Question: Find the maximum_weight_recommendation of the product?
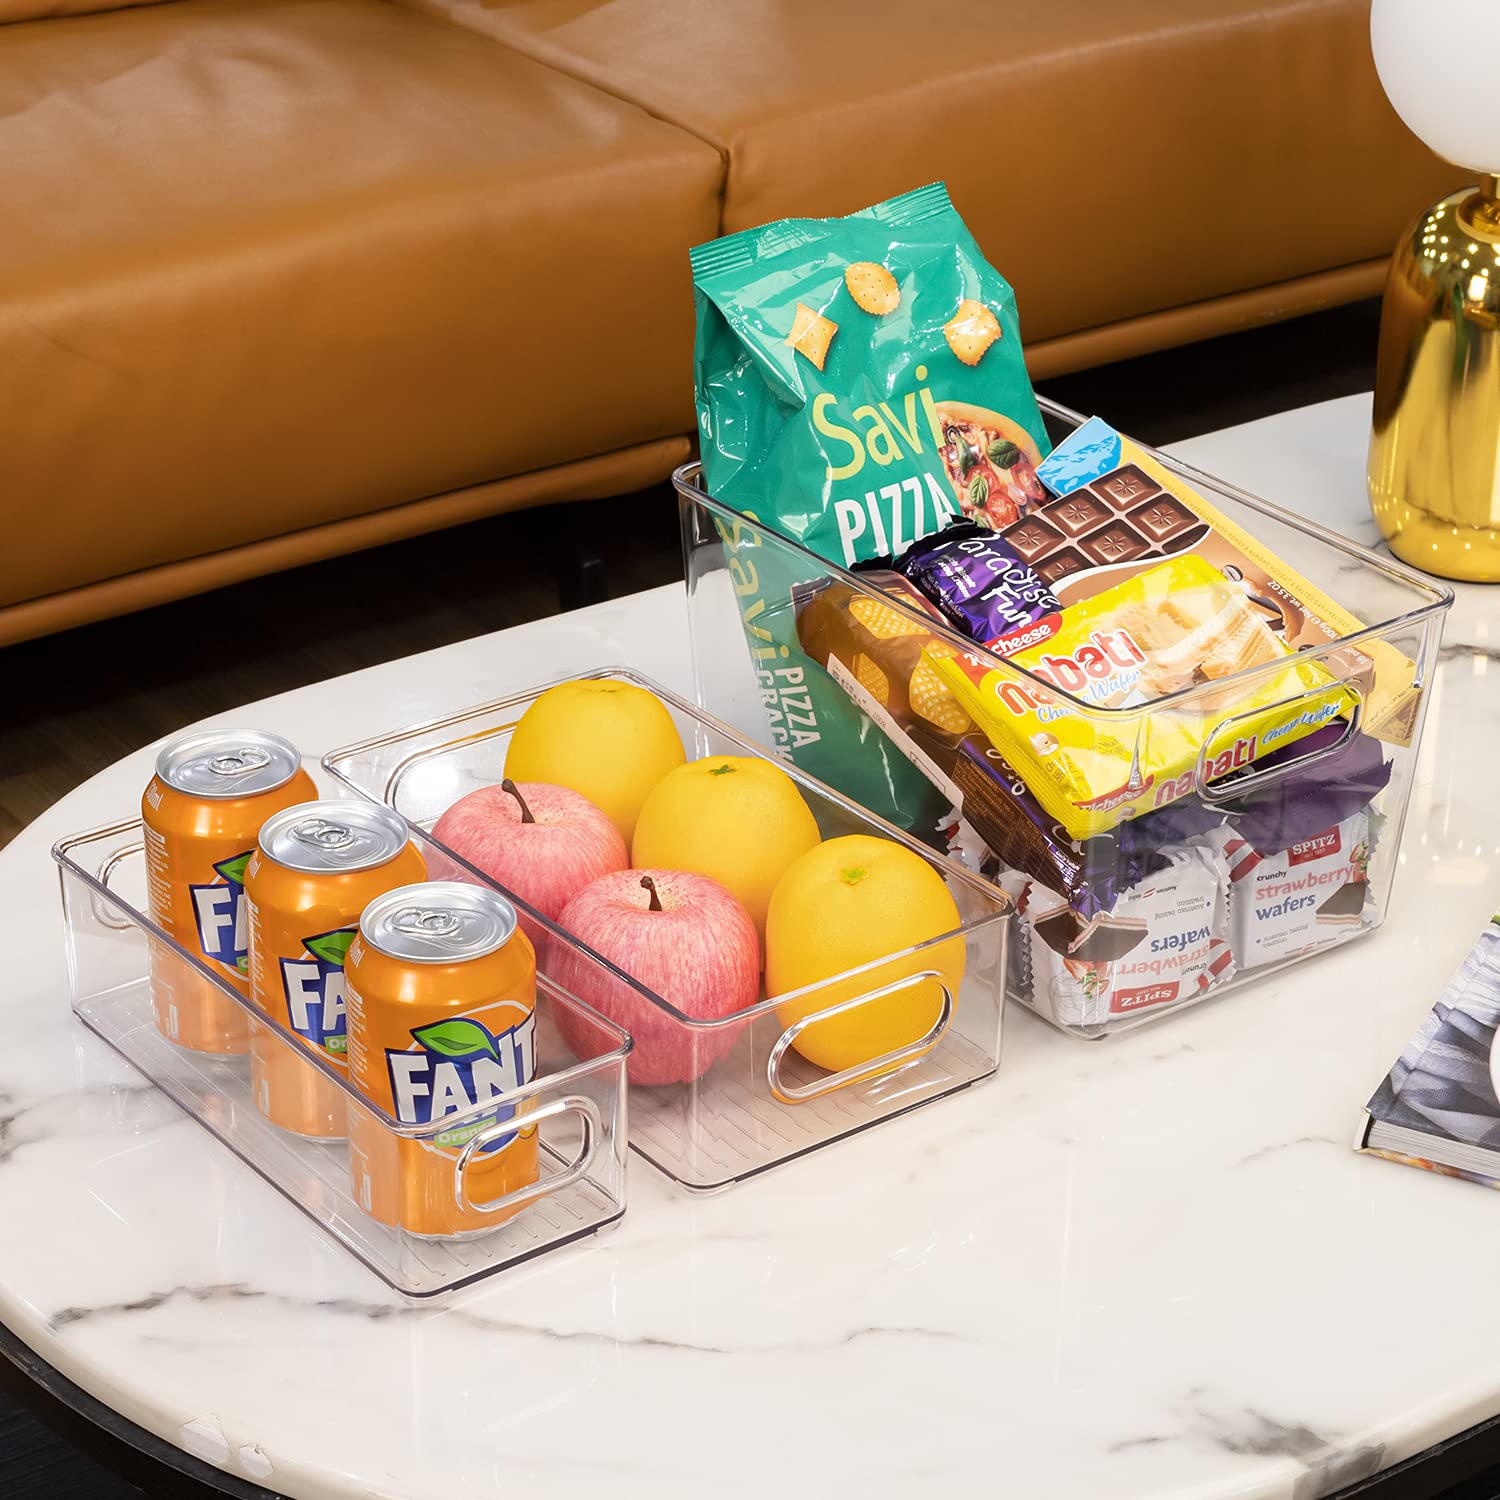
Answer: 100.0 gram